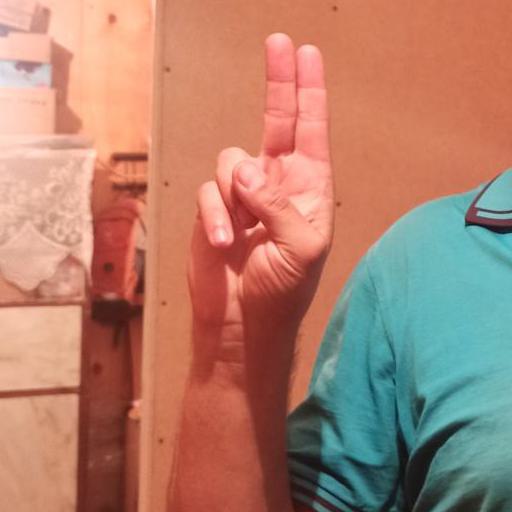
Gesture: two_up